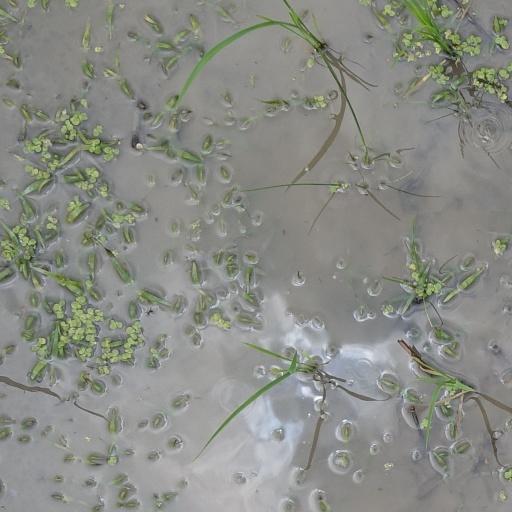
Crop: rice